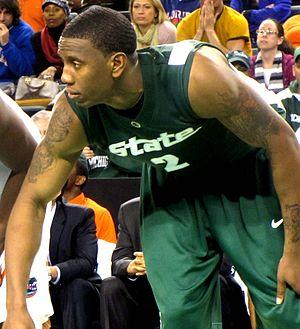
Raymar Morgan, né le 8 août 1988 à Canton dans l'Ohio, est un joueur américain de basket-ball.